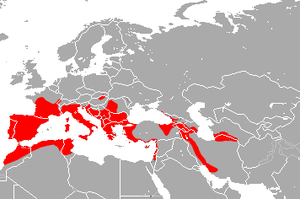
Le Rhinolophe euryale est une espèce de chauve-souris fer à cheval de la famille des Rhinolophidae.
Cette liste commentée recense la mammalofaune en Macédoine du Nord. Elle répertorie les espèces de mammifères nord-macédoniens actuels et celles qui ont été récemment classifiées comme éteintes. Cette liste comporte 97 espèces réparties en huit ordres et 22 familles, dont cinq sont « vulnérables », sept sont « quasi menacées » et une a des « données insuffisantes » pour être classée.
Cette liste commentée recense la mammalofaune en Bulgarie. Elle répertorie les espèces de mammifères bulgares actuels et celles qui ont été récemment classifiées comme éteintes. Cette liste comporte 116 espèces réparties en dix ordres et 27 familles, dont trois sont « en danger critique d'extinction », une est « en danger », huit sont « vulnérables », dix sont « quasi menacées » et deux ont des « données insuffisantes » pour être classées.
Cette liste commentée recense la mammalofaune au Vatican. Elle répertorie les espèces de mammifères vaticanais actuels et celles qui ont été récemment classifiées comme éteintes. Cette liste comporte 22 espèces réparties en quatre ordres et neuf familles, dont une est « vulnérable » et trois sont « quasi menacées ».